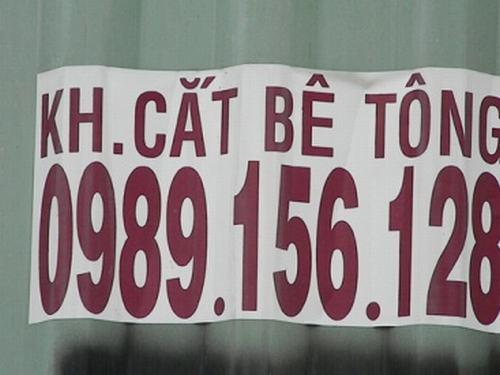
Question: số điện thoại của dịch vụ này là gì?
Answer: số điện thoại của dịch vụ này là 0989 156 128